Celso Freitas

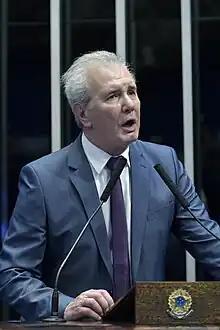
In a speech, to the Federal Senate rostrum during a solemn session of the National Congress in honor of RecordTV's 65th anniversary.

Celso Freitas (born September 18, 1953) is a Brazilian journalist and TV host. Freitas is known for his strong and deep voice.